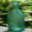
Label: bottle